3 Nuts in Search of a Bolt

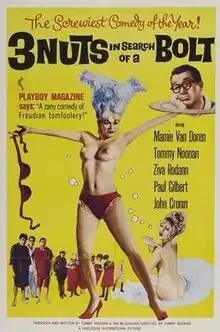

3 Nuts in Search of a Bolt is a 1964 comedy film starring Mamie Van Doren and Tommy Noonan, who also directed and co-wrote the film.